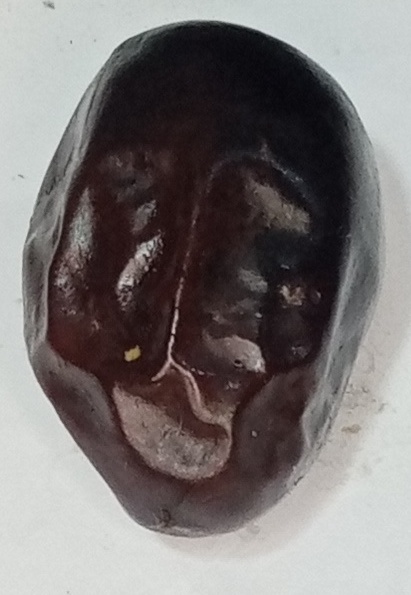
Variety: kupro
Size: large
Grade: grade-2